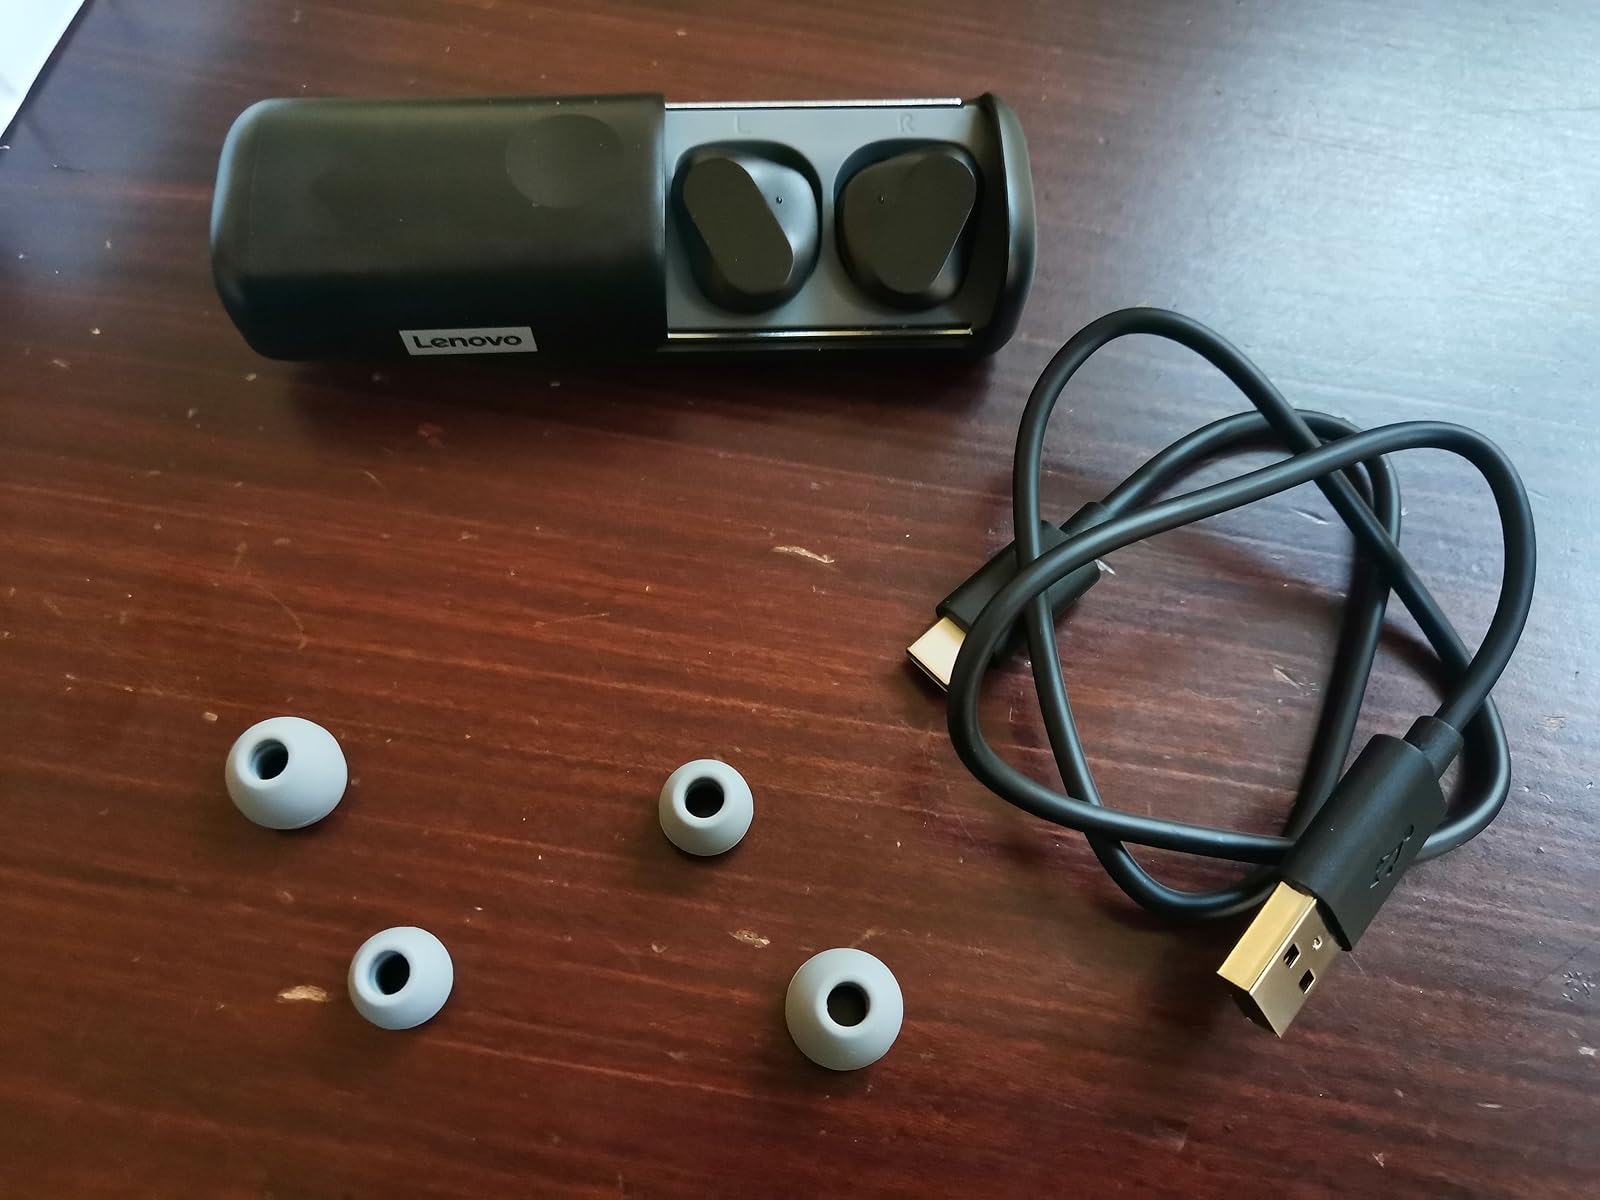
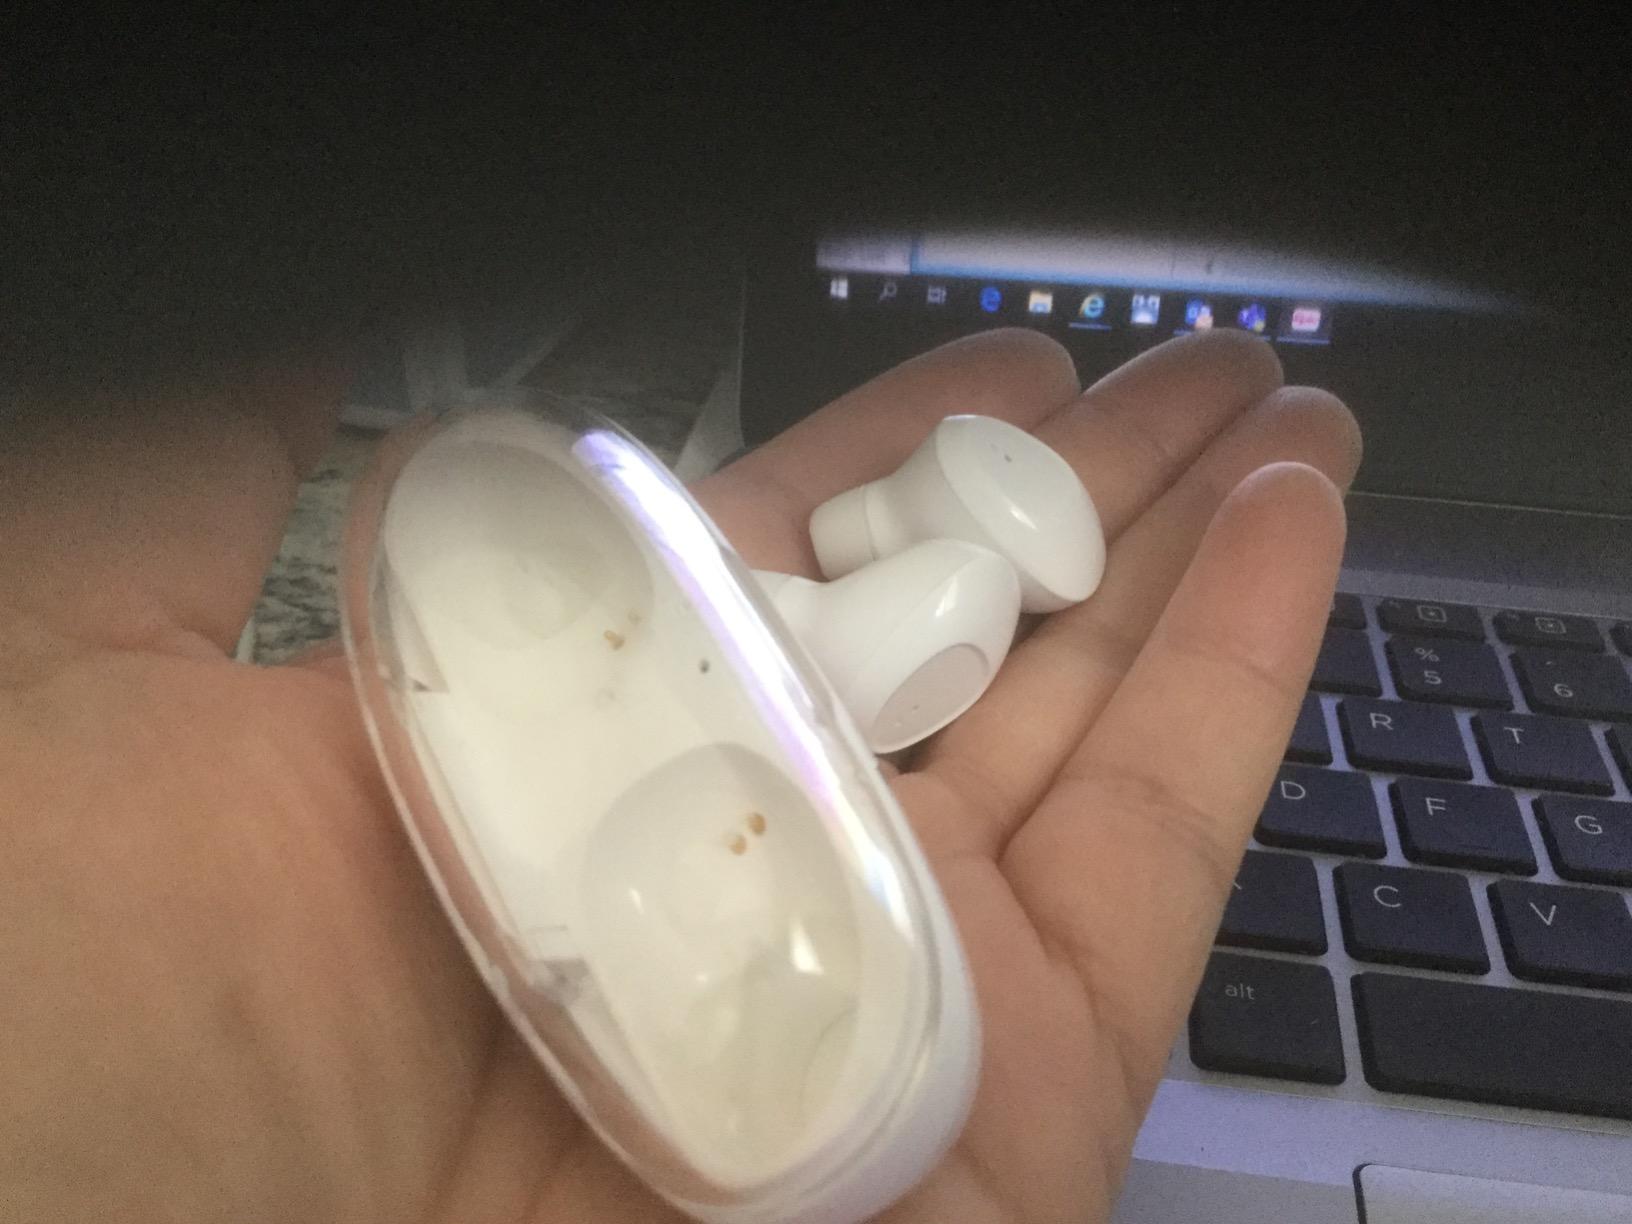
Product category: earbuds
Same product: no